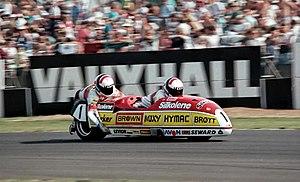
Steve Webster, né le 7 janvier 1960, est un pilote de Side-car britannique ayant remporté le championnat du monde à dix reprises entre 1987 et 2004.